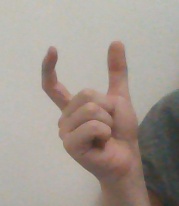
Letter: nun